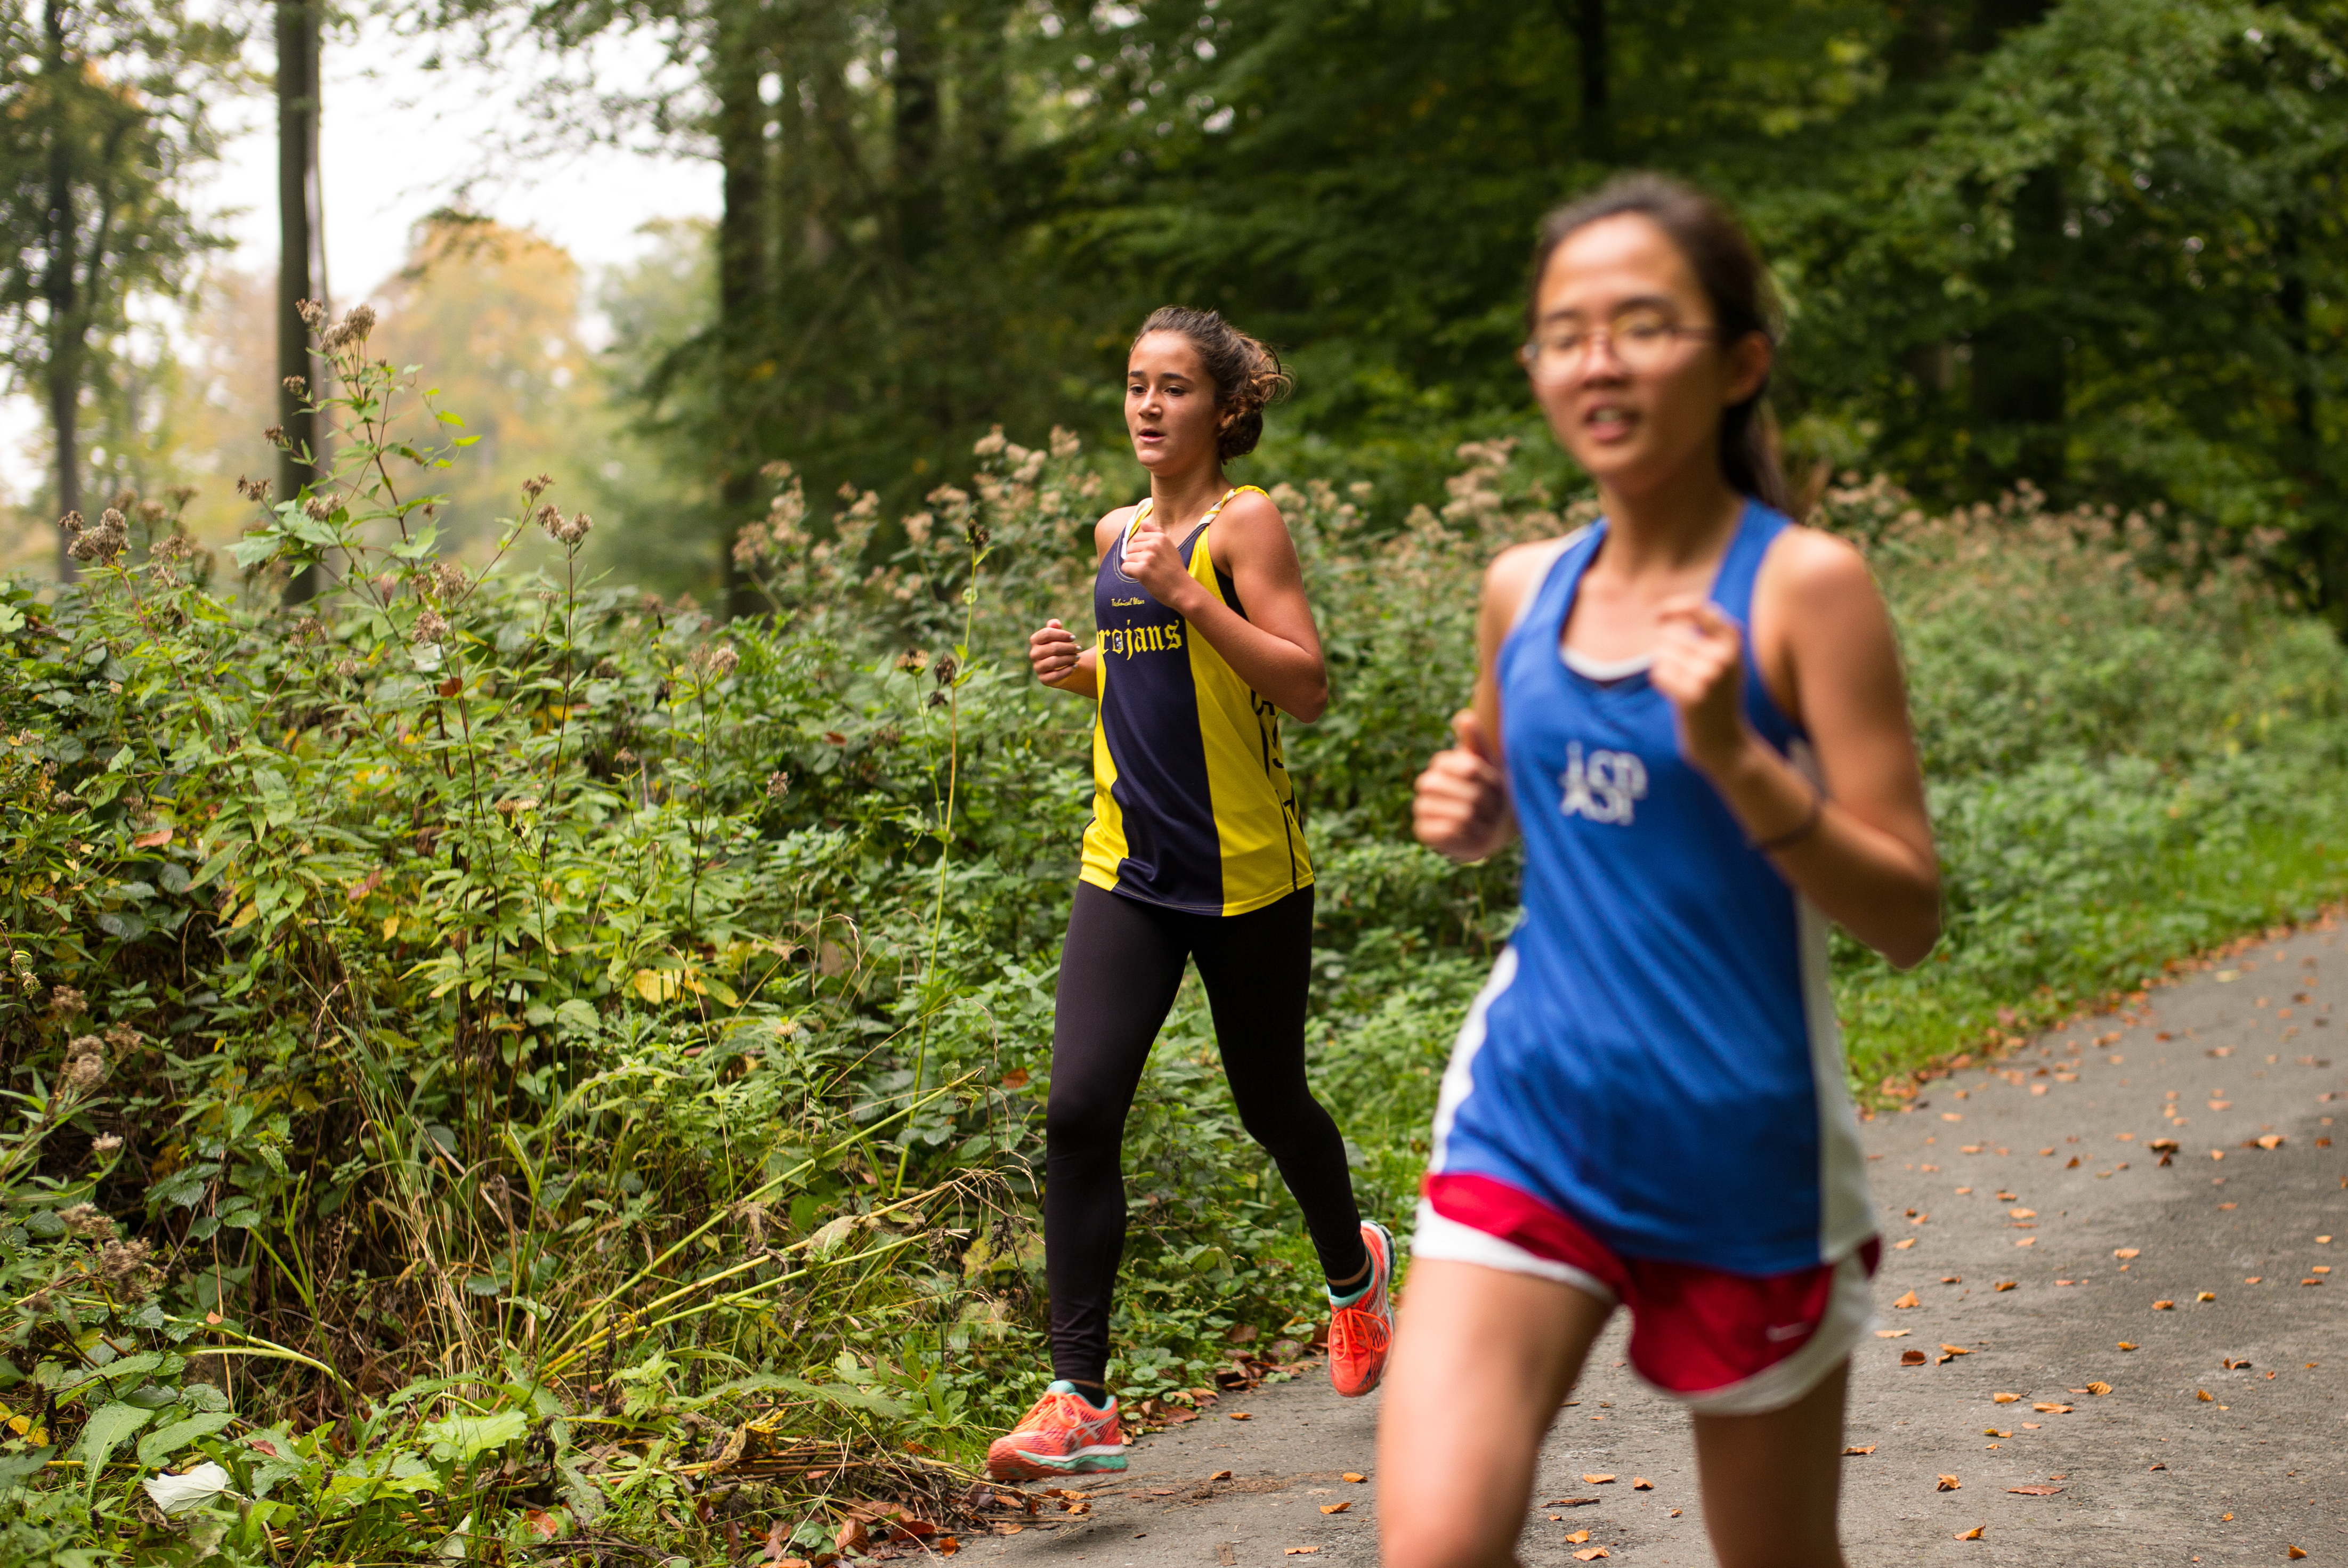
person, running, country, photo, recreation, portrait, high, jogging, cross, belgium, race, hague, netherlands, international, girls, brussels, m, american, team, sports, 50, school, runners, endurance, junior, leica, 240, summilux, varsity, athletes, meet, xc, physical exercise, outdoor recreation, human action, endurance sports, ultramarathon, duathlon, cross country running